Fleur Lombard

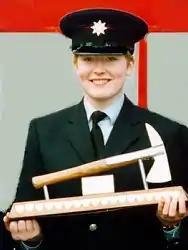
Fleur Lombard receiving the Silver Axe Award in 1994

Fleur Lombard (27 May 1974 – 4 February 1996) was the first female firefighter to die on duty in peacetime Britain.